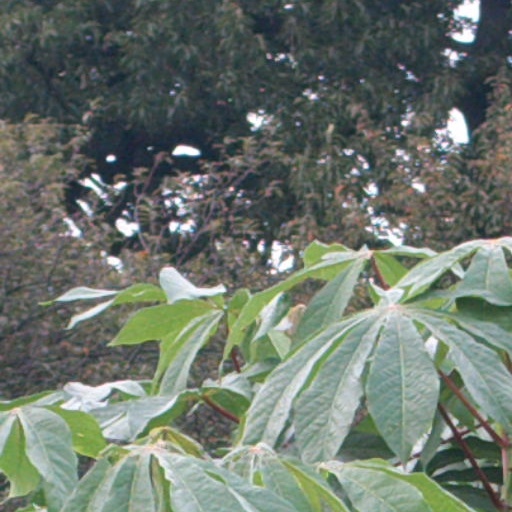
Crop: cassava